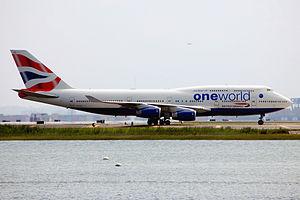
L’aéroport international Logan de Boston, est un aéroport américain desservant la ville de Boston dans l'État du Massachusetts. En 2011, il était le 19ᵉ aéroport des États-Unis et 48ᵉ mondial, ayant transporté 28 866 313 passagers pour 55 compagnies aériennes.